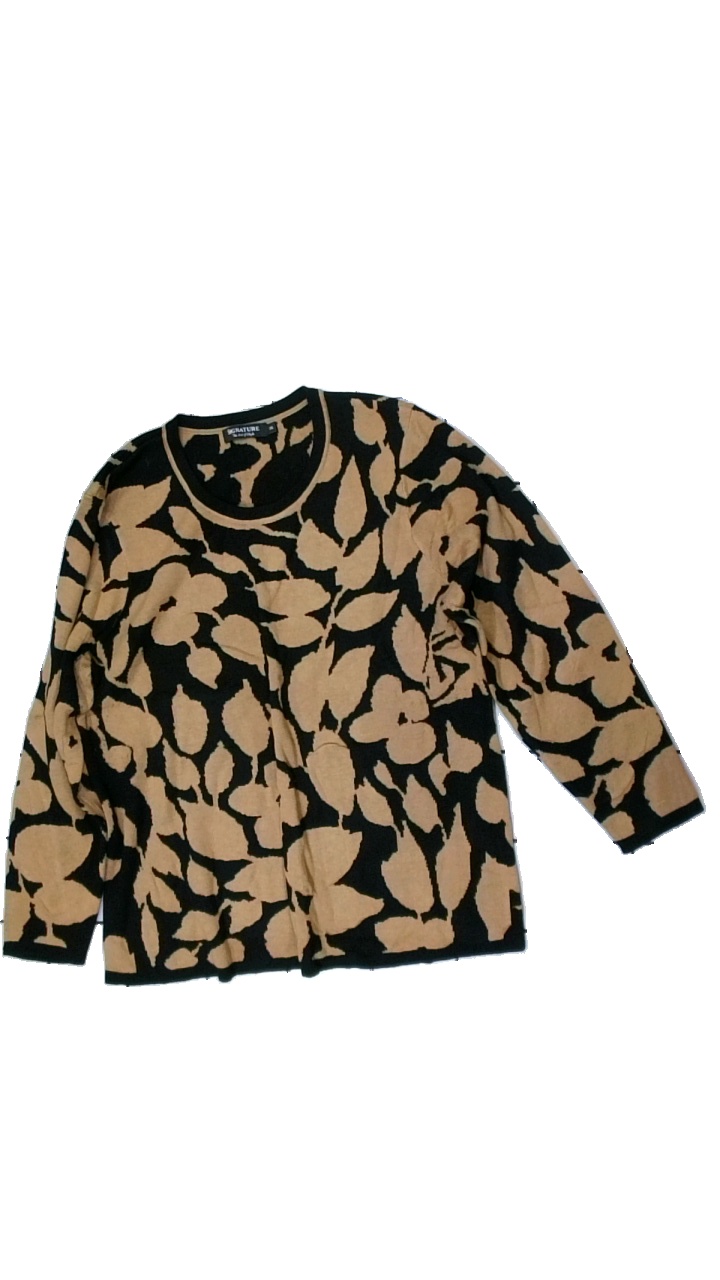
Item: Sweater (Ladies)
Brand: Signature
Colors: Black
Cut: Regular
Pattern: Other
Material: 55% acrylic, 45% cotton
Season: All
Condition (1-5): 3
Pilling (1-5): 1
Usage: Export
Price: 50-100